High-velocity cloud

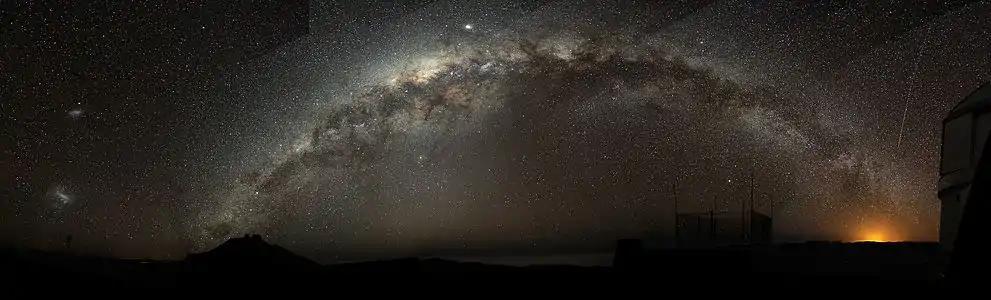
The Milky Way arch emerging from the Cerro Paranal, Chile in December 2009.

In the mid-1950s, dense pockets of gas were first discovered outside of the galactic plane. This was quite notable because the models of the Milky Way showed the density of gas decreasing with distance from the galactic plane, rendering this a striking exception. According to the prevailing galactic models, the dense pockets should have dissipated long ago, making their very existence in the halo quite puzzling. In 1956 the solution was proposed that the dense pockets were stabilized by a hot, gaseous corona that surrounds the Milky Way. Inspired by this proposal, Jan Oort, of Leiden University, Netherlands, proposed that cold gas clouds might be found in the galactic halo, far away from the galactic plane.